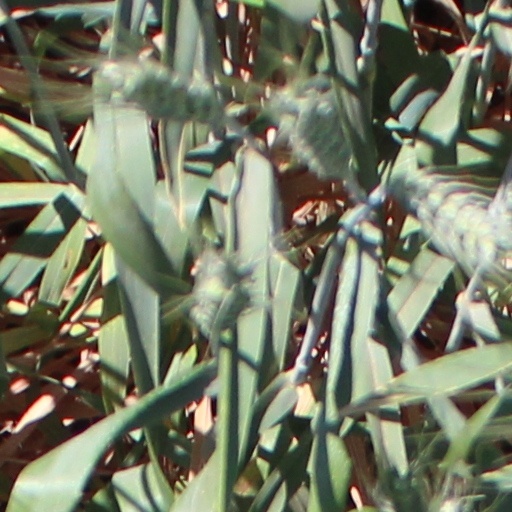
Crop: wheat